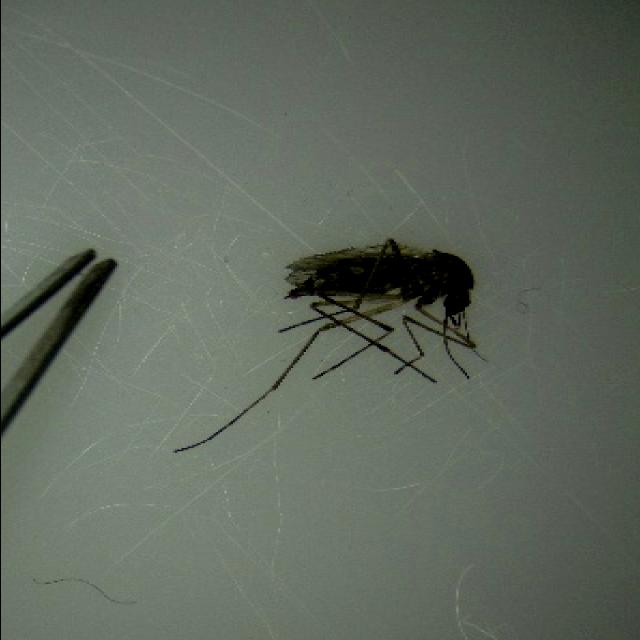
Species: aedes_vexans